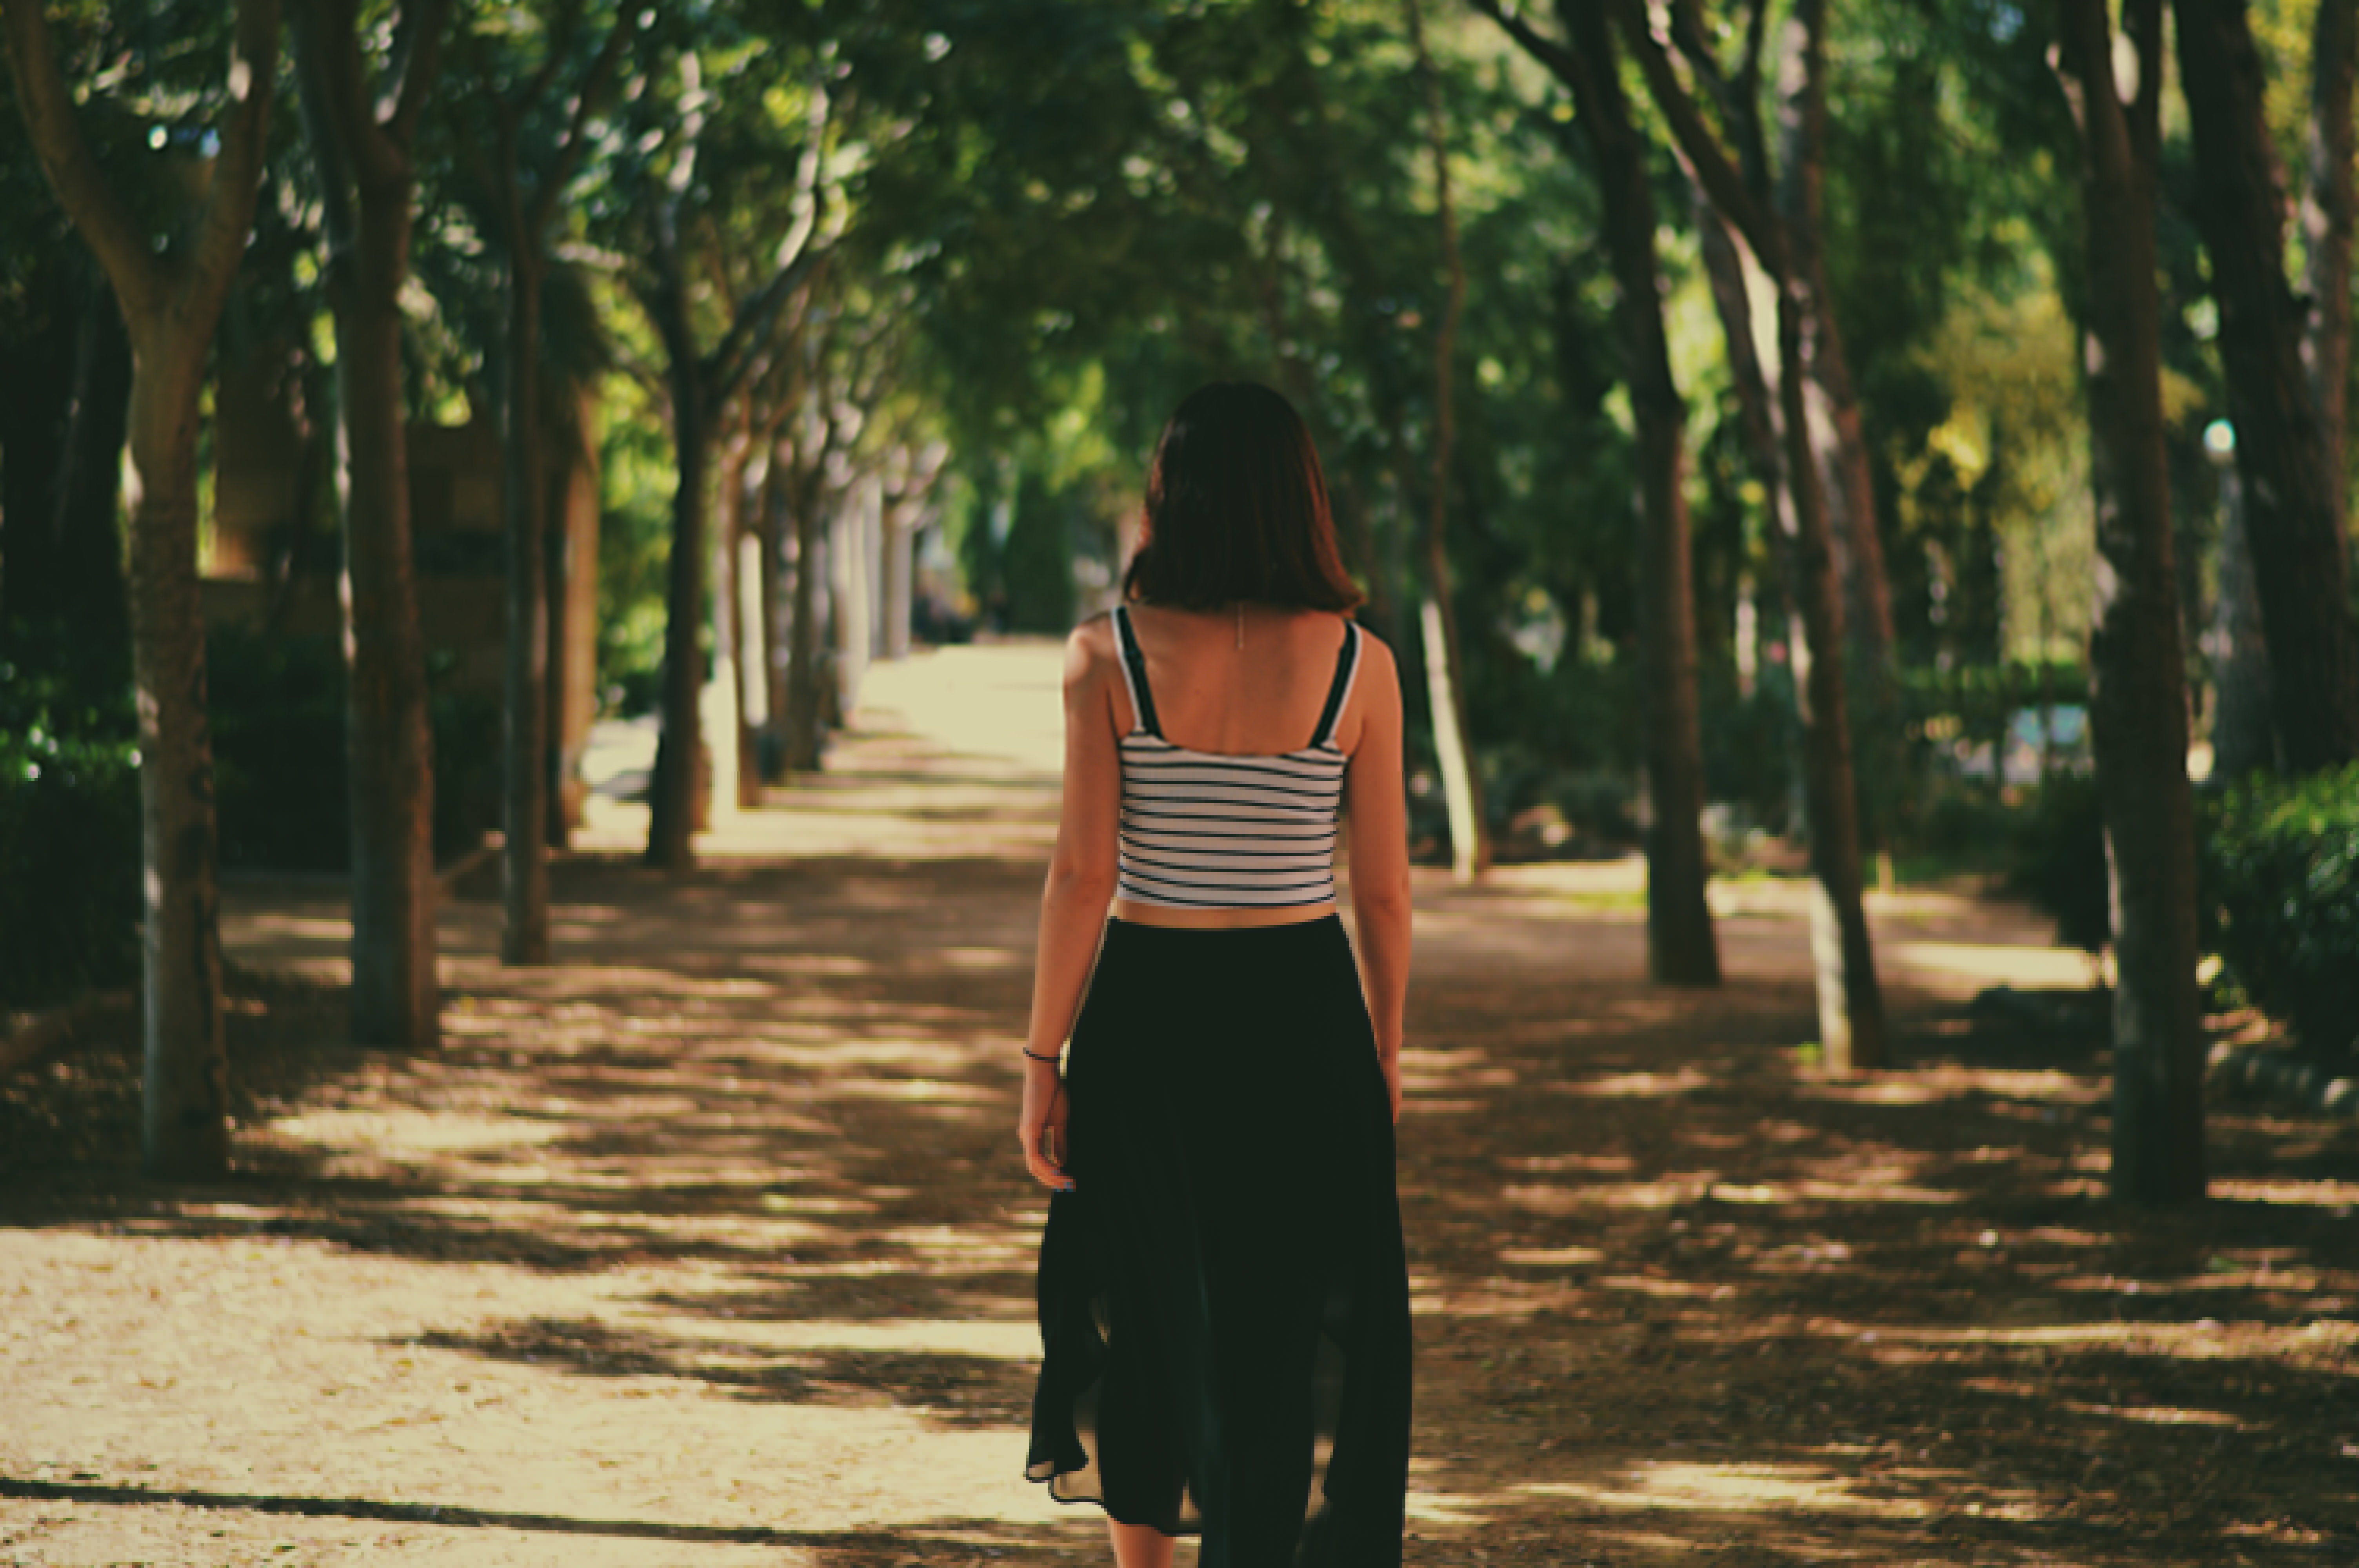
nature, path, walking, person, woman, sunlight, spring, green, autumn, trees, dress, photograph, beauty, human positions